Tenerife lace

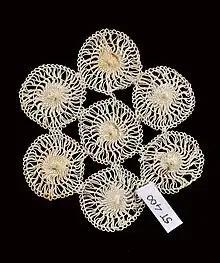
Tenerife lace

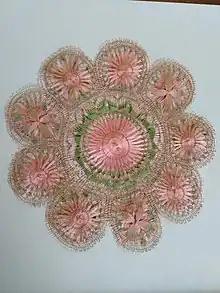
A pink and green silk Tenerife needle lace piece

Tenerife lace or "roseta canaria" is a needle lace from the Canary Islands. The first name comes from the fact that the lace made on the islands (Lanzarote and Tenerife) was exported from that island. The origin of this lace is uncertain and it is not known on which island the technique was born. In Tenerife this style may be referred to as "Brazilian" lace.